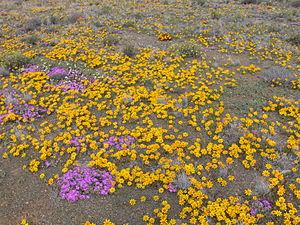
Karoo, Cap-Occidental, d'Afrique du Sud Galego: Karoo, Cabo Occidental, Sudáfrica Magyar: Karoo, Dél-afrikai Köztársaság Italiano: Karoo, Western Cape, Sudafrica Lëtzebuergesch: Karoo, Westkaap, Südafrika Lietuvių: Karoo, Vakarų Kapas, Pietų Afrikos Respublikos
Le Karoo est un semi-désert situé en Afrique du Sud. Il se divise en deux sous-régions séparées par les montagnes du Swartberg : le Grand Karoo au nord et le petit Karoo au sud.